Poinsett Lumber and Manufacturing Company Manager's House

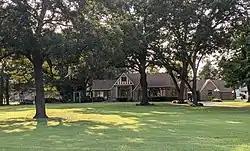

The Poinsett Lumber and Manufacturing Company Manager's House, also known locally as the Singer Mansion, is a historic house at 512 Poinsett Avenue in Trumann, Arkansas. It is a single-story structure, with a varied roof line, and multiple exterior sheathing materials, including brick and stucco with false half-timbering typical of the Tudor Revival style, and recently applied modern siding. The house was designed by Edwin B. Phillips and built in 1935 for the Poinsett Lumber Company to house its senior on-site manager. It is, despite the modern siding, the only Tudor Revival building in Trumann, and the only surviving residence associated with the Poinsett Lumber Company, a major area employer in the first half of the 20th century.